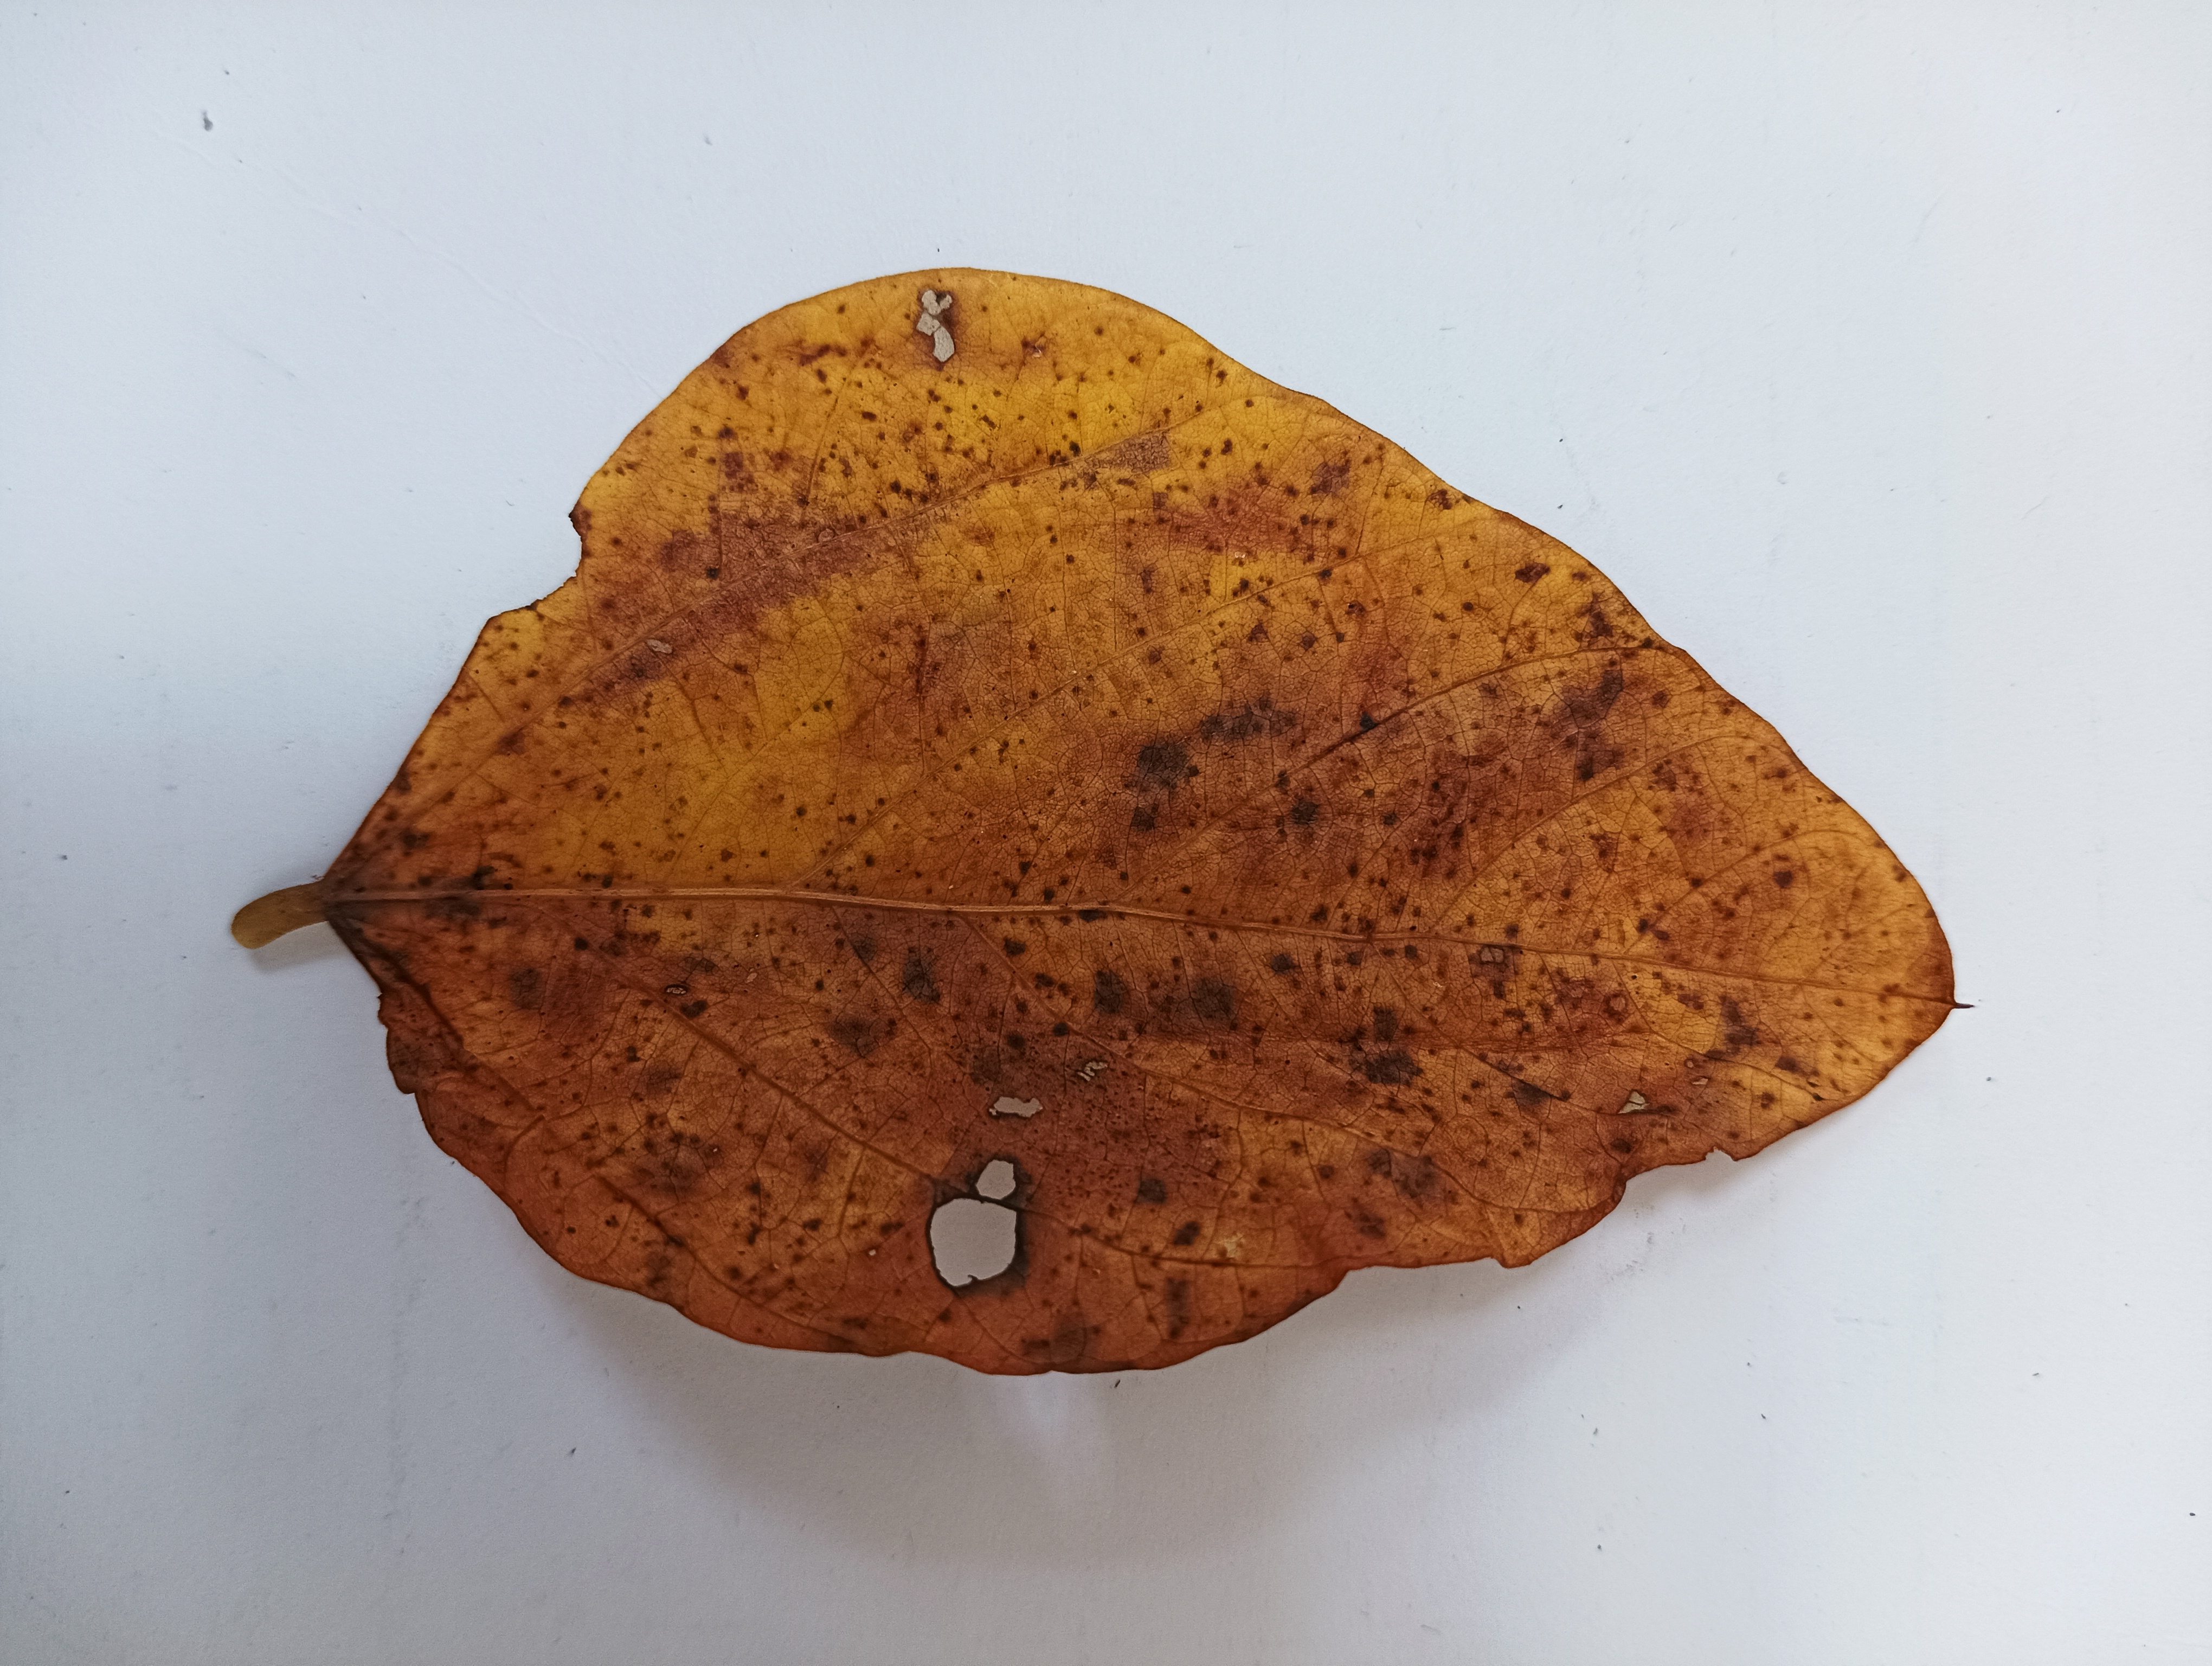
Label: Septoria_Brown_Spot